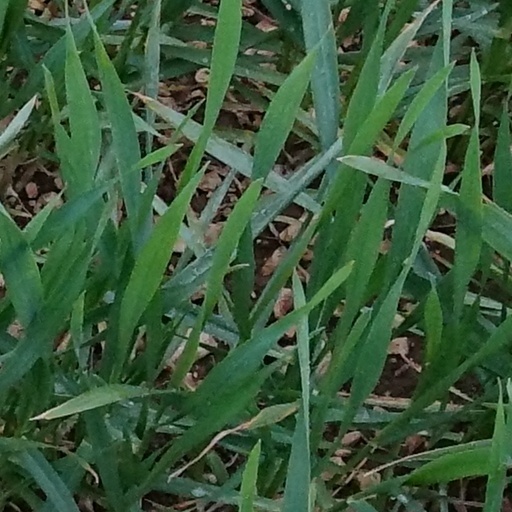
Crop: wheat